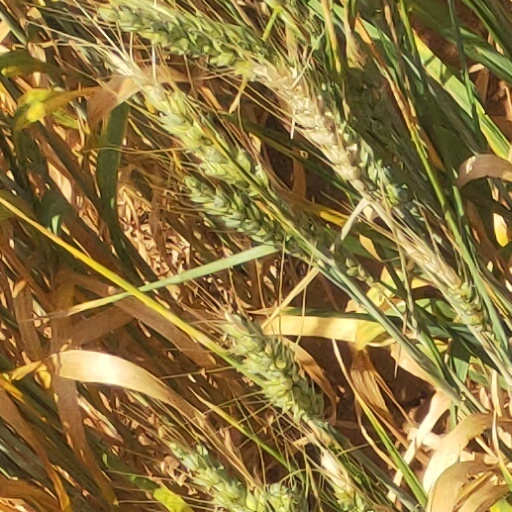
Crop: wheat